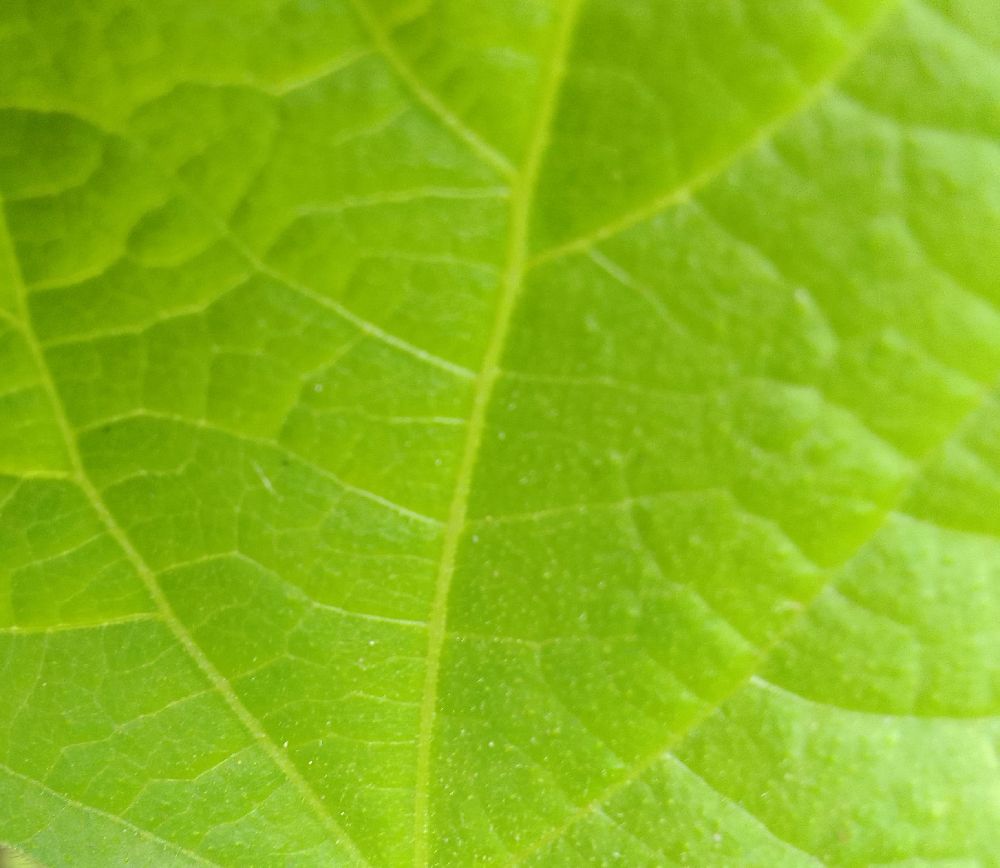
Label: healthy